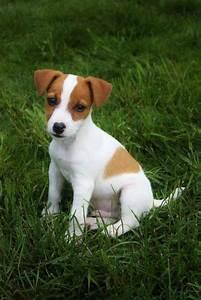
dog